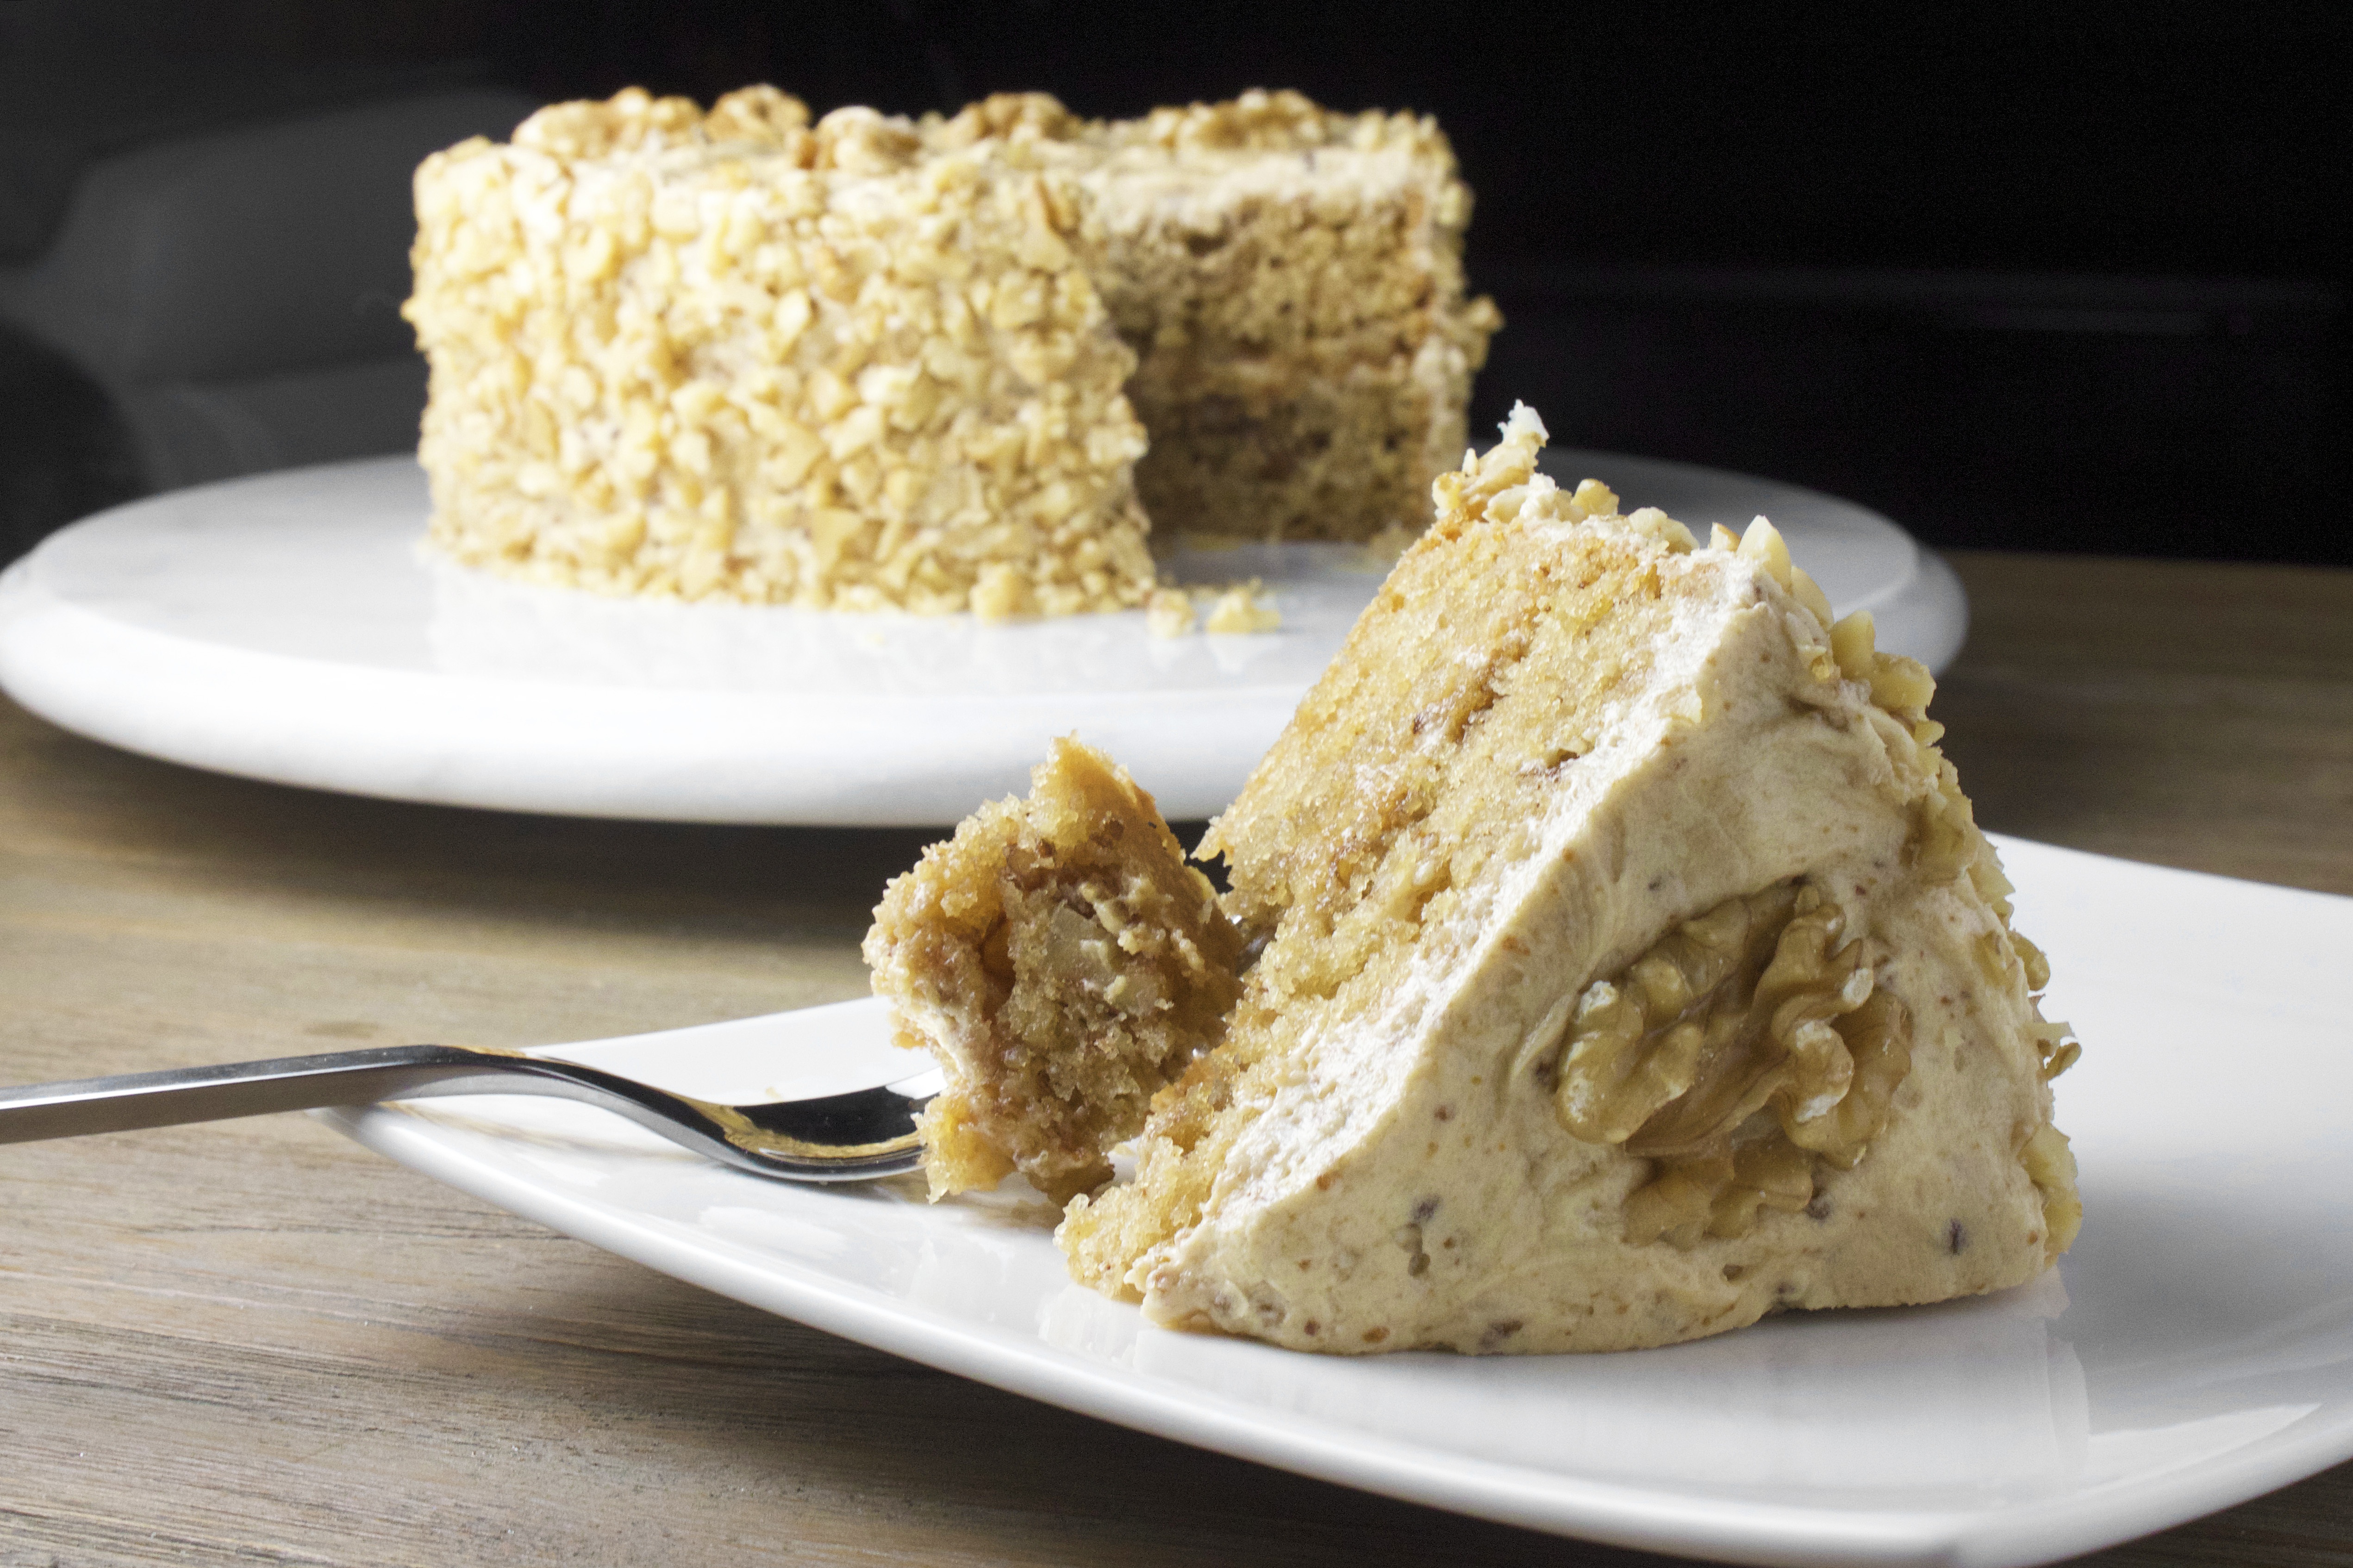
sweet, dish, meal, food, produce, plate, breakfast, baking, dessert, cuisine, cake, homemade, slice, maple, walnut, coconut, piece, birthday, baked goods, flavor